Jigme Lingpa

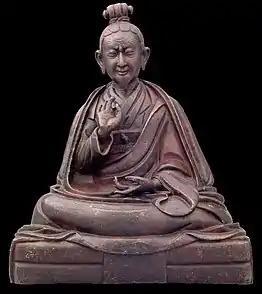

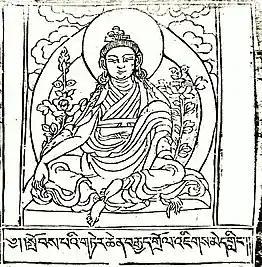

Jigme Lingpa (1730–1798) was a Tibetan "tertön" of the Nyingma lineage of Tibetan Buddhism. He was the promulgator of the Longchen Nyingthig, the Heart Essence teachings of Longchenpa, from whom, according to tradition, he received a vision in which the teachings were revealed. The Longchen Nyingthik eventually became the most famous and widely practiced cycle of Dzogchen teachings.